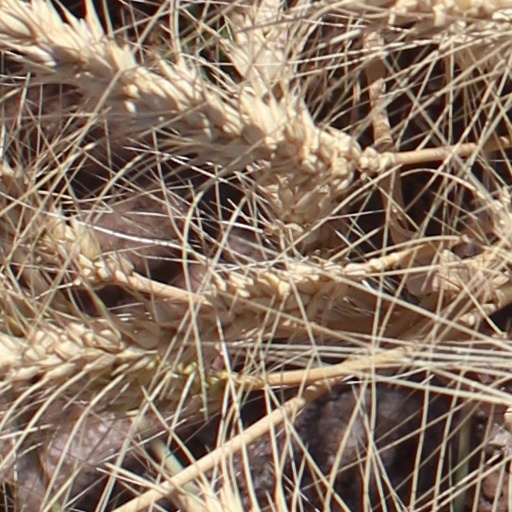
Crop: wheat